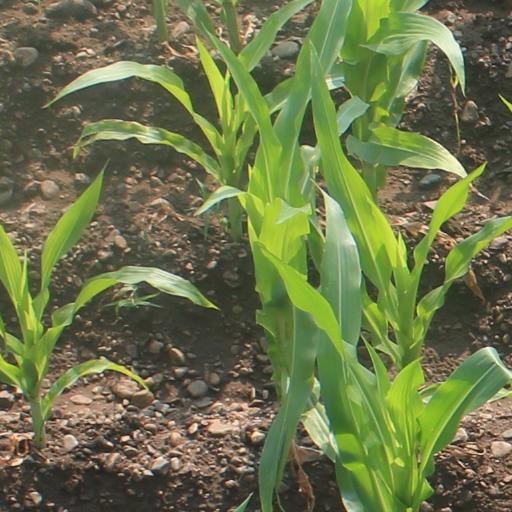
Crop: maize; corn